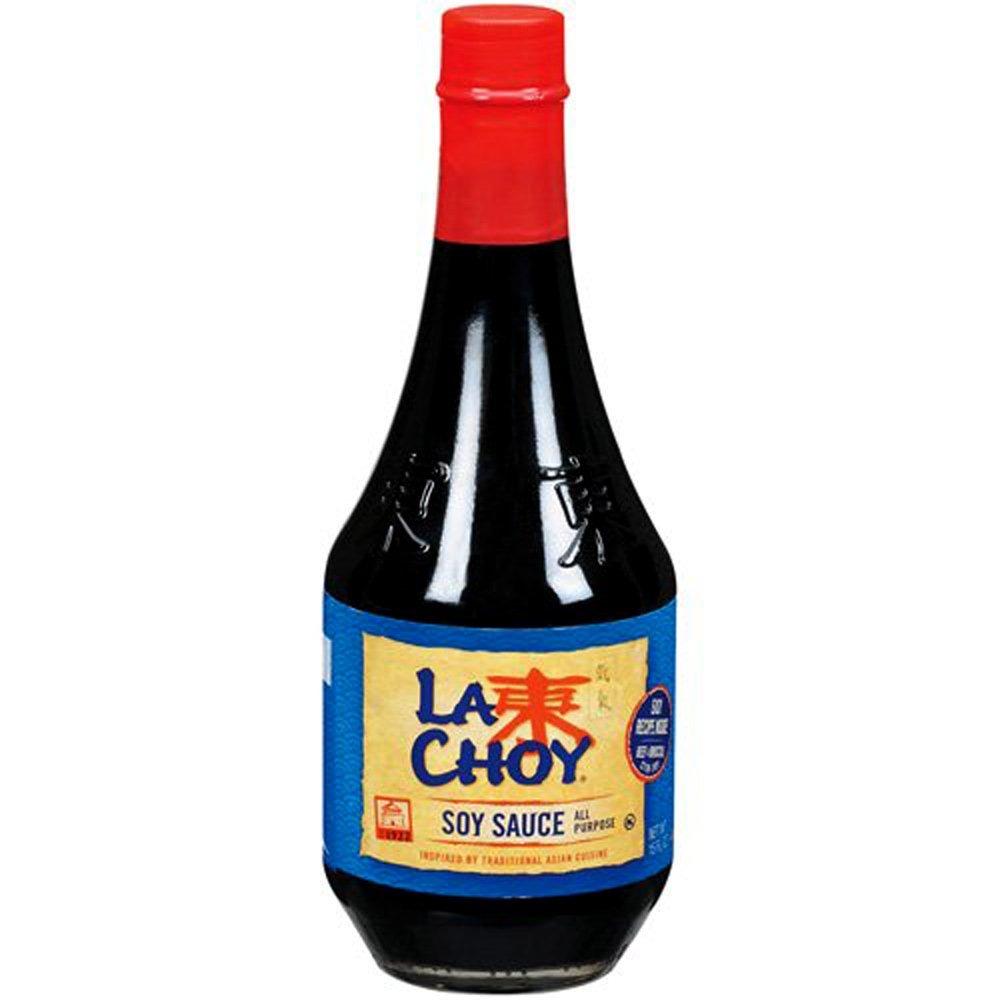
Item Name: La Choy All Purpose SOY SAUCE Asian Cuisine 15oz (8 pack)
Bullet Point 1: 8 - 15oz Bottles of Asian Cuisine SOY SAUCE by La Choy
Bullet Point 2: La Choy Soy Sauce is an essential all-purpose sauce that adds Asian flavor to a variety of dishes. Sprinkle it on rice or use it as a simple, yet flavorful addition for a stir-fry.
Product Description: Ingredients: Water, Hydrolyzed Soy Protein, Corn Syrup, Salt, Caramel Color, Potassium Sorbate (Preservative). CONTAINS: SOY.
Value: 120.0
Unit: Ounce

Price: 7.07